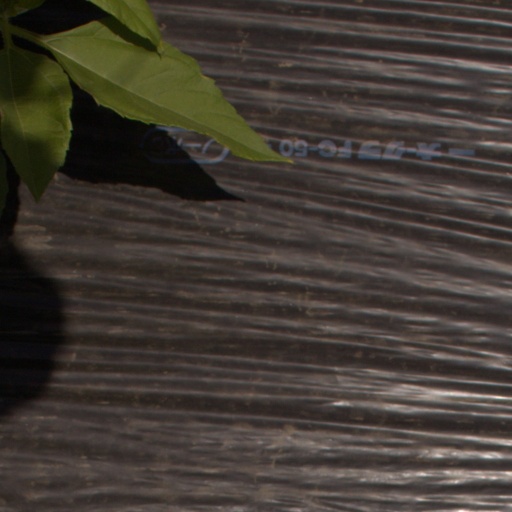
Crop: Jerusalem artichoke